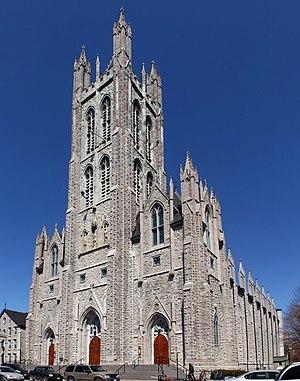
L'archidiocèse métropolitain de Kingston, dans la province canadienne de l'Ontario, a été érigé canoniquement le 28 décembre 1889 par le pape Léon XIII. Il avait auparavant été érigé en vicariat apostolique du Haut-Canada à partir du diocèse de Québec le 12 janvier 1819 et en diocèse le 27 janvier 1826. Le siège archiépiscopale est à la cathédrale de Sainte-Marie de l'Immaculée-Conception de Kingston. Son archevêque est Mᵍʳ Michael Mulhall.